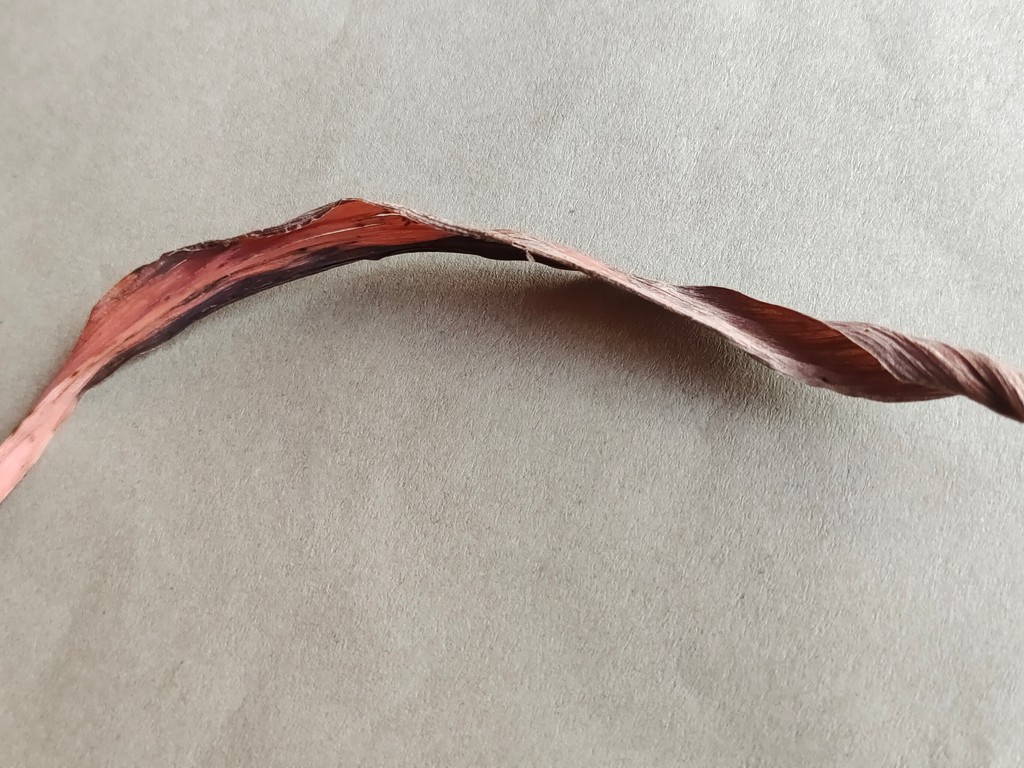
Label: Dried